Martyrs of Daimiel

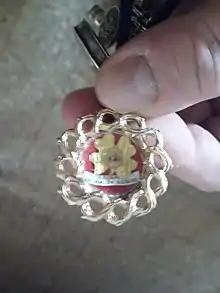
Relic of the Martyrs of Daimiel

The cause for the canonization of the Passionist martyrs of Daimiel was opened in 1984. They were declared 'Venerable' on 28 November 1988 and were beatified by Pope John Paul II on 1 October 1989. Their relics are preserved and venerated in the crypt of the monastery of Daimiel. The liturgical feast is celebrated on 24 July.